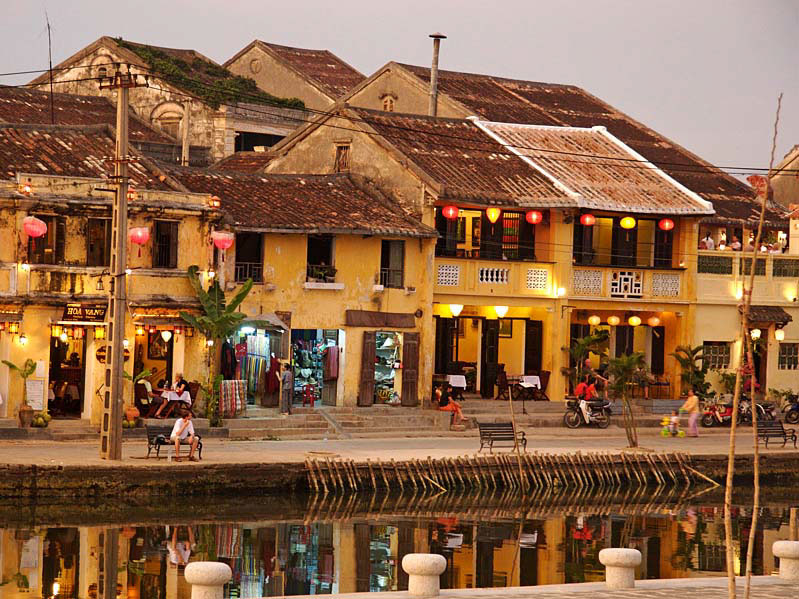
user: text: Các tòa nhà chính trong hình có màu gì?
assistant: text: Màu vàng

user: text: Có bao nhiêu chiếc ghế dài (băng ghế) nằm dọc bờ sông trong hình?
assistant: text: Ba

user: text: Cảnh trong bức ảnh này được chụp ở địa điểm nổi tiếng nào của Việt Nam?
assistant: text: Hội An

user: text: Các đèn lồng đầy màu sắc trong hình thể hiện nét văn hóa đặc trưng nào của thành phố này?
assistant: text: Các đèn lồng là biểu tượng của Hội An, thể hiện nét văn hóa truyền thống và tạo nên vẻ đẹp đặc trưng của phố cổ vào ban đêm.

user: text: Mô tả mối quan hệ giữa các tòa nhà cổ kính, dòng sông và ánh đèn lồng trong việc tạo nên không khí đặc trưng của địa điểm này vào buổi tối.
assistant: text: Các tòa nhà cổ kính màu vàng phản chiếu ánh đèn lồng rực rỡ xuống dòng sông yên ả, cùng với sự hiện diện của con người, tạo nên một khung cảnh lung linh, lãng mạn và rất đặc trưng của phố cổ Hội An về đêm.